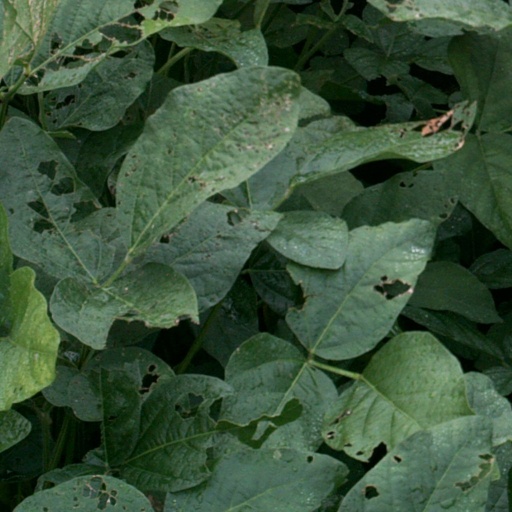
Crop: soybean